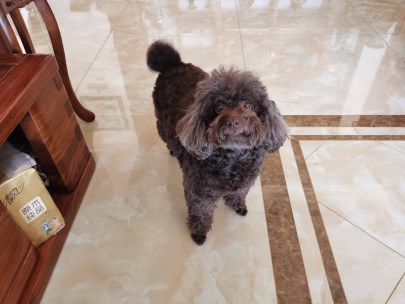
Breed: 7449-n000128-teddy